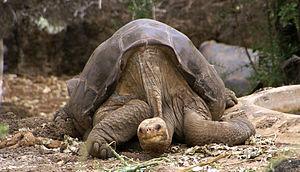
Georges le solitaire, originellement el Solitario Jorge en espagnol, est le nom donné à celui que l'on pensait être la dernière tortue connue de l'espèce Chelonoidis abingdonii, une des dix espèces de tortues géantes des Galápagos.